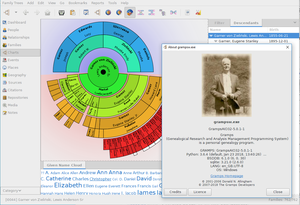
Gramps est un logiciel de généalogie.
Un logiciel de généalogie est un logiciel destiné à la généalogie. Généralement il permet à un généalogiste d'enregistrer les informations relatives à chaque individu d'une généalogie, d'afficher et d'imprimer les informations sous différentes formes, d'importer et d'exporter des données. Plusieurs types de logiciels sont disponibles, qu'ils soient payants ou gratuits et sur différents systèmes d'exploitation.
La généalogie est la « liste des membres d'une famille établissant une filiation » ou la pratique qui a pour objet la recherche de la parenté et de la filiation des personnes. La généalogie est considérée comme une science auxiliaire de l'histoire. Historiquement, elle était utilisée par les gens aisés pour établir la noblesse de sang d'un individu.